Simultaneous bilingualism

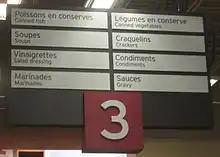
A bilingual sign in a Quebec supermarket

It is estimated that half of the world is functionally bilingual, and the majority of those bilinguals are 'native speakers' of their two languages. Wölck has pointed out that there are many "native bilingual communities", typically in South America, Africa, and Asia, where "monolingual norms may be unavailable or nonexistent".